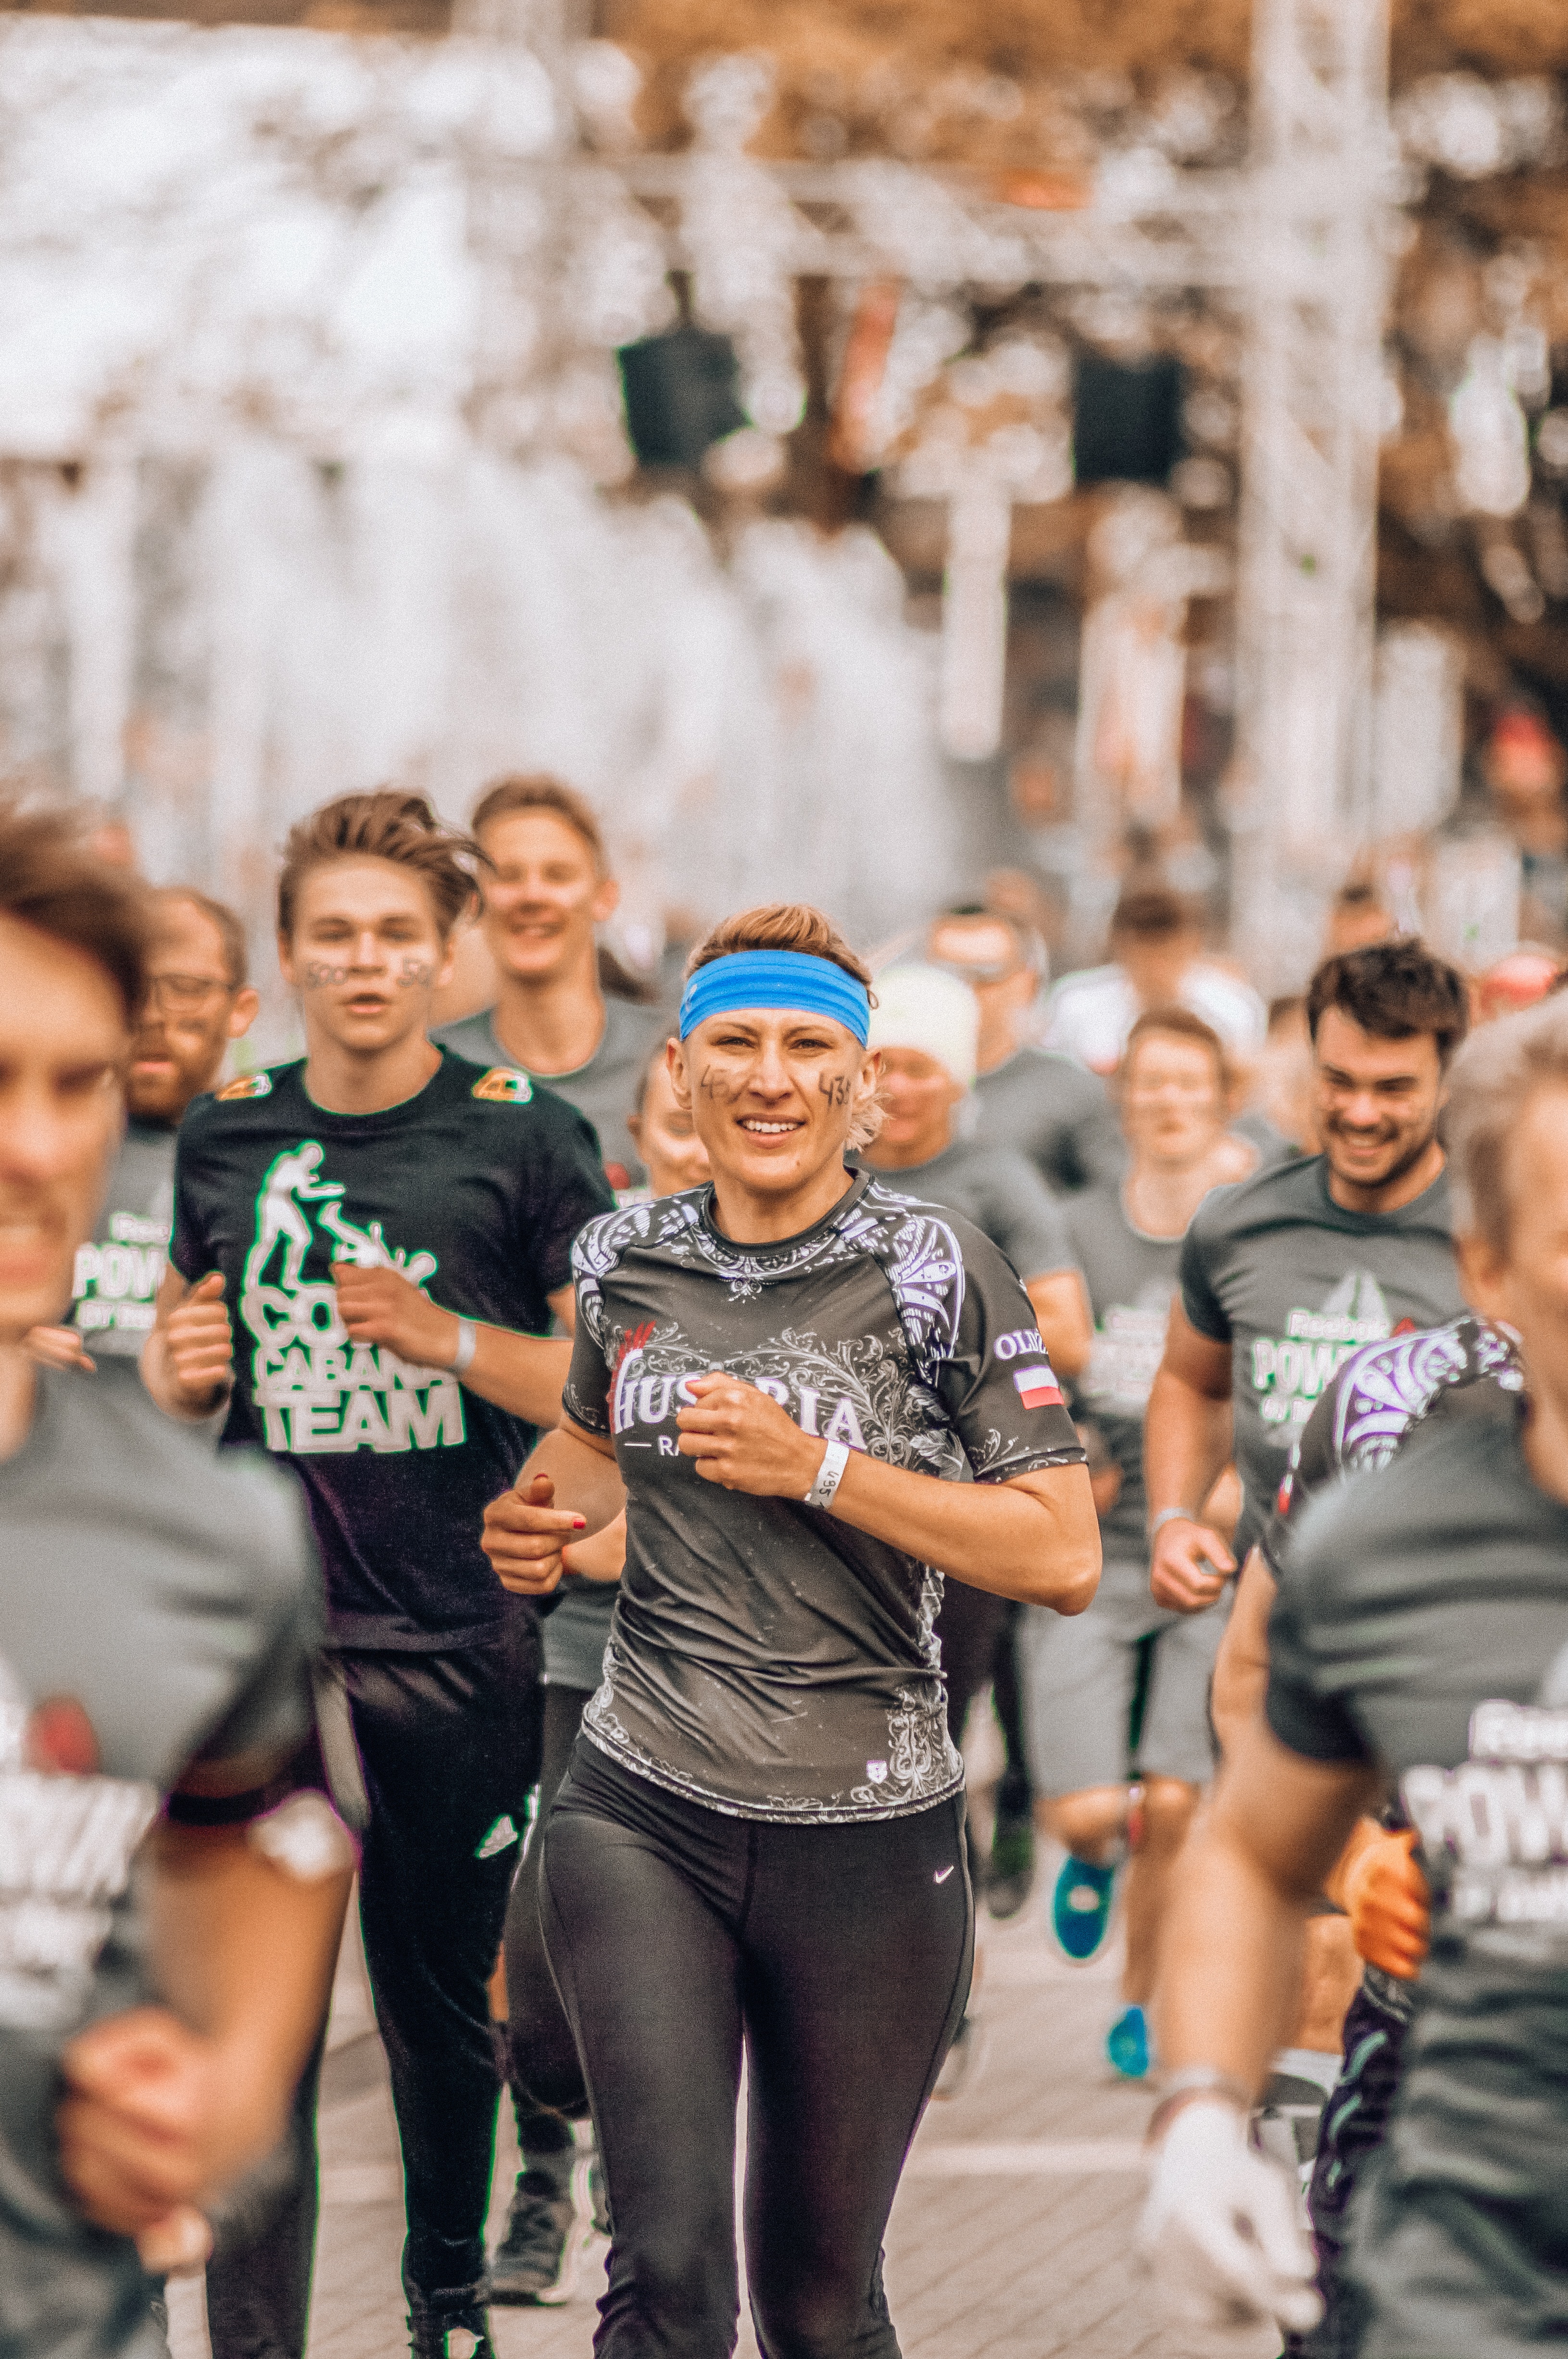
people, woman, crowd, girl, road, recreation, street, fun, human, temple, car, tree, race, competition event